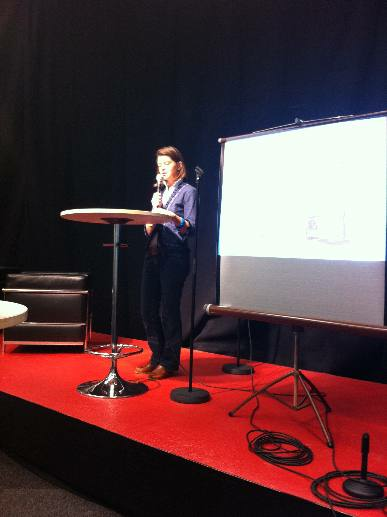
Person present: Yes